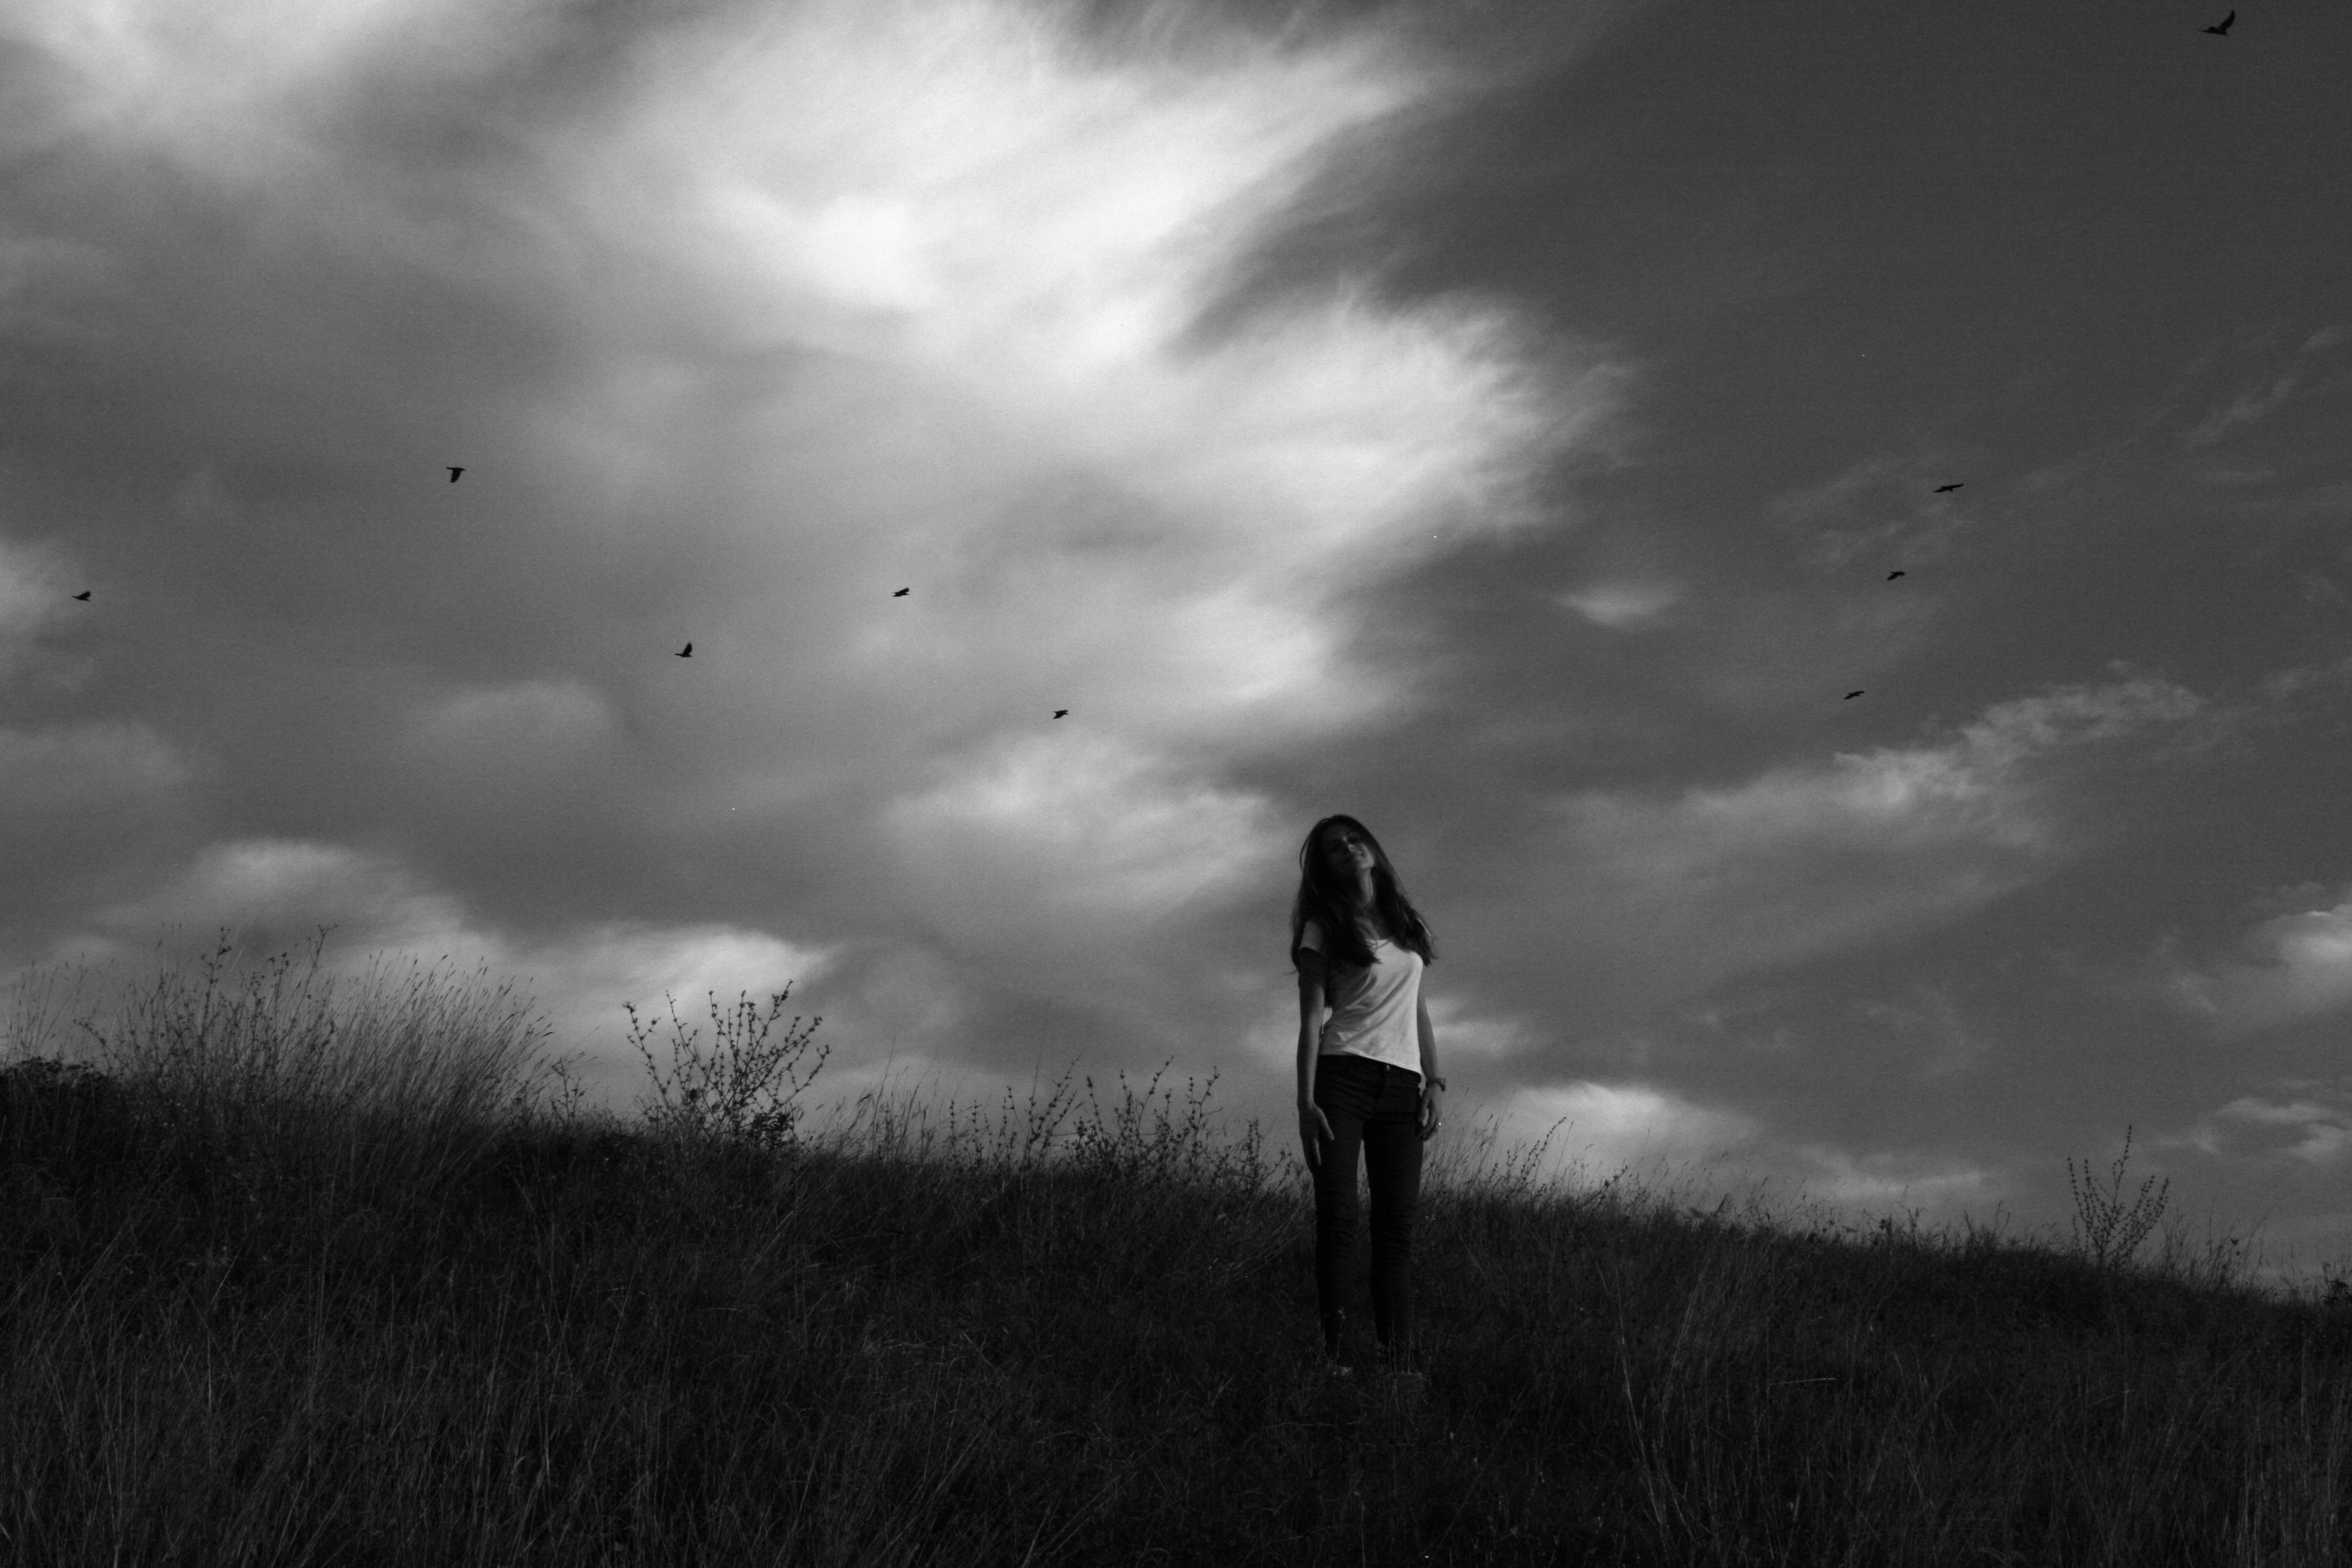
nature, grass, cloud, black and white, sky, girl, sunlight, morning, atmosphere, autumn, weather, darkness, black, monochrome, birds, beauty, monochrome photography, atmospheric phenomenon